Heraclius (son of Constans II)

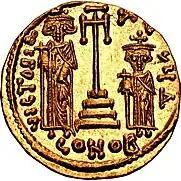
Heraclius and Tiberius on the reverse of a solidus.

Heraclius was one of the sons of Constans II. His mother was Fausta, daughter of the Patrician Valentinus. Although his elder brother Constantine IV had been raised to the rank of co-emperor in 654, in 659, shortly before his departure for Italy, Constans II also elevated Heraclius to the rank of co-emperor, alongside his brother Tiberius. The coronation ceremony took place between 27 April and 9 August. Given that most coronations took place in festive days, it's very likely that this one took place on Whitsunday (2 June). In 663, Constans tried to have his sons join him in Sicily, where he intended to establish Syracuse as the new capital, but this provoked a popular uprising in Constantinople, led by Theodore of Koloneia and Andrew, and the brothers remained in the imperial capital.